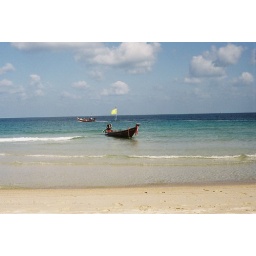
These boats pick you up and take you frm beach to beach around the island. Thailand, Feb 07